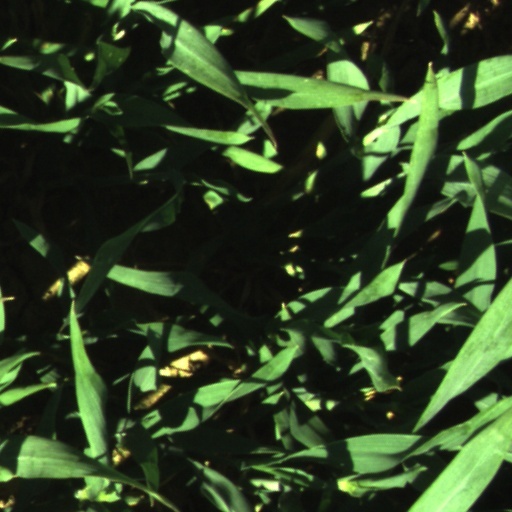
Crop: wheat